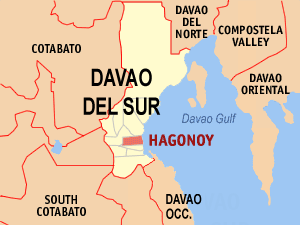
Hagonoy est une municipalité de la province du Davao du Sud, aux Philippines.